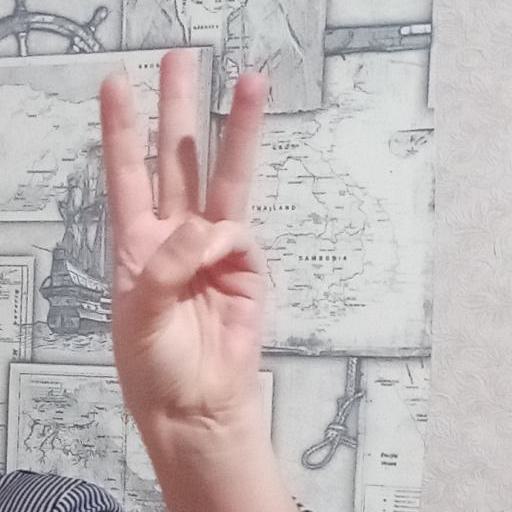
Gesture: three